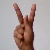
The image shows a hand gesture representing the letter 'K' in Indian Sign Language.